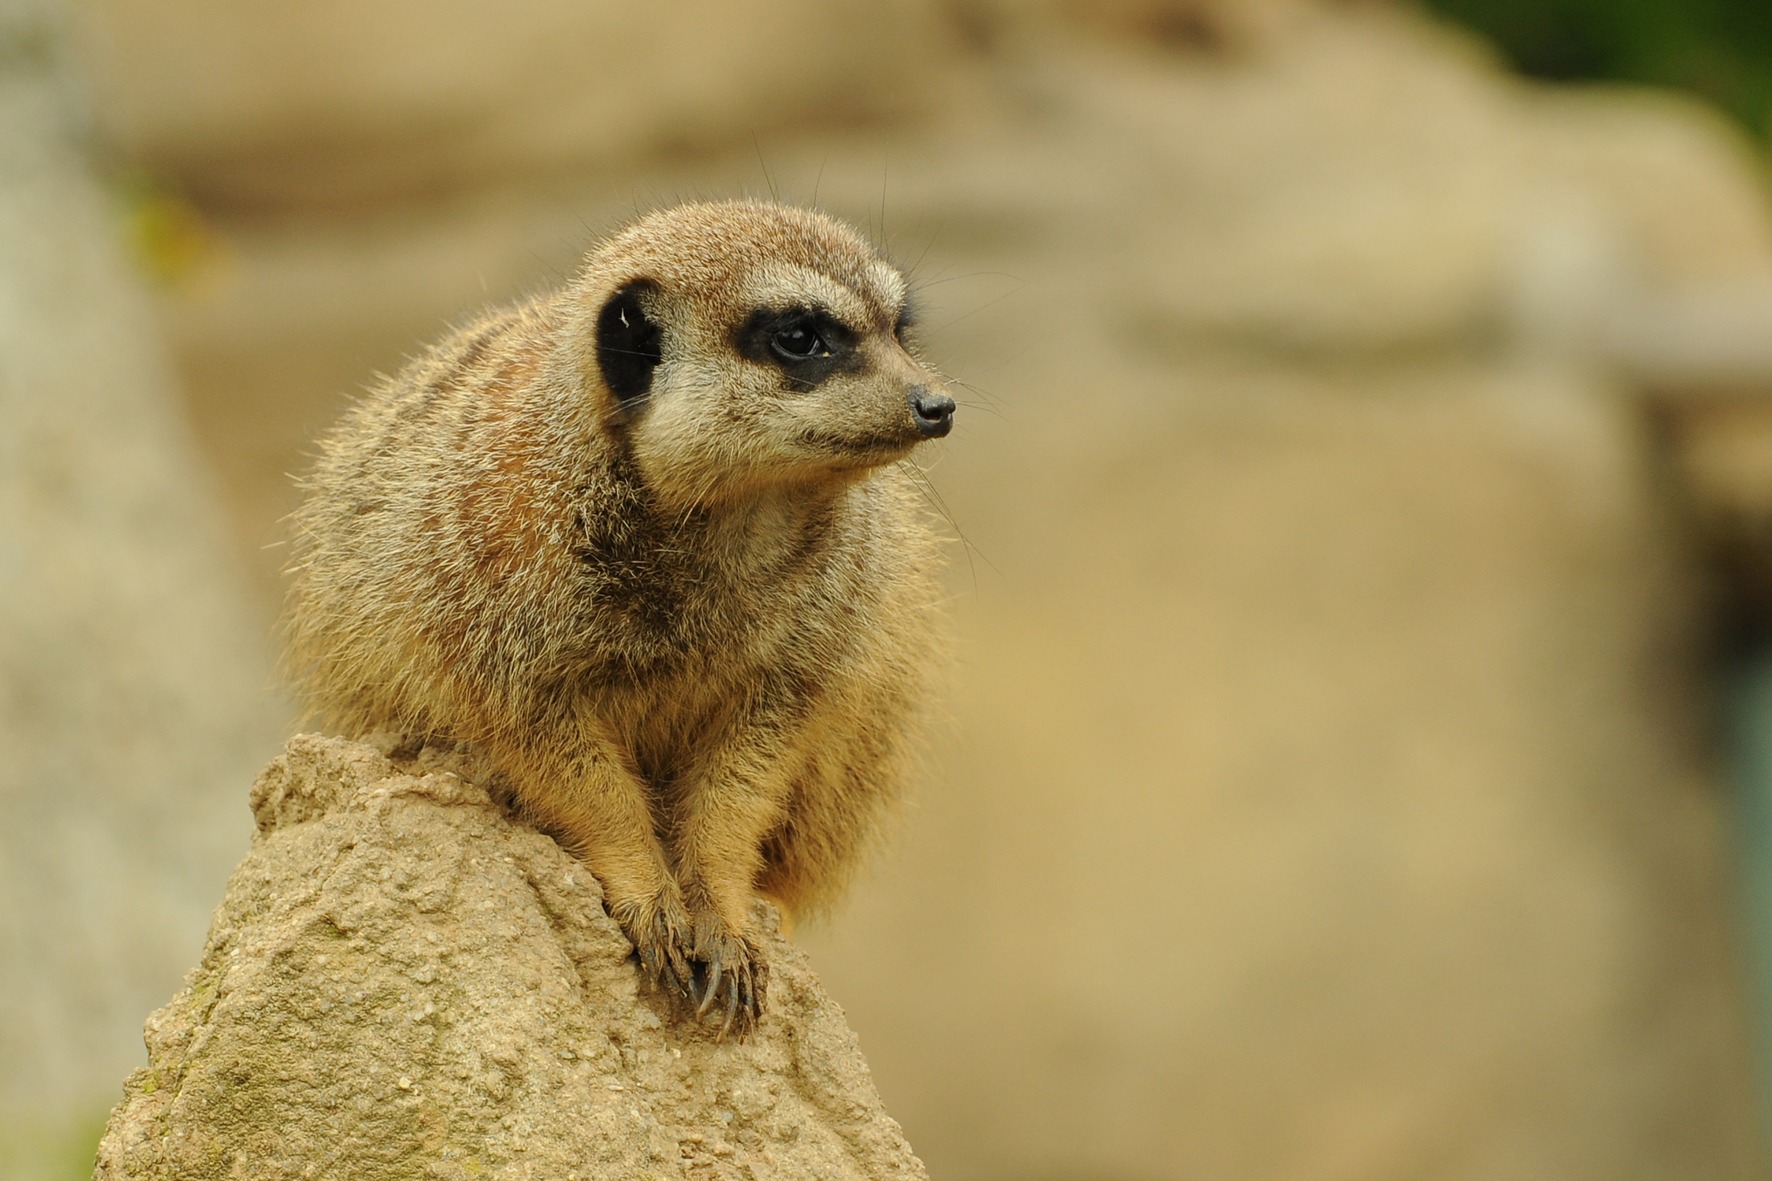
animal, wildlife, zoo, mammal, fauna, close up, whiskers, vertebrate, meerkat, mongoose, prairie dog